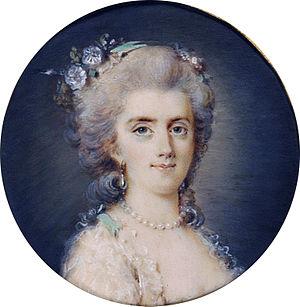
Diane Louise Augustine, comtesse de Polignac était la première dame d'honneur de Madame Élisabeth.